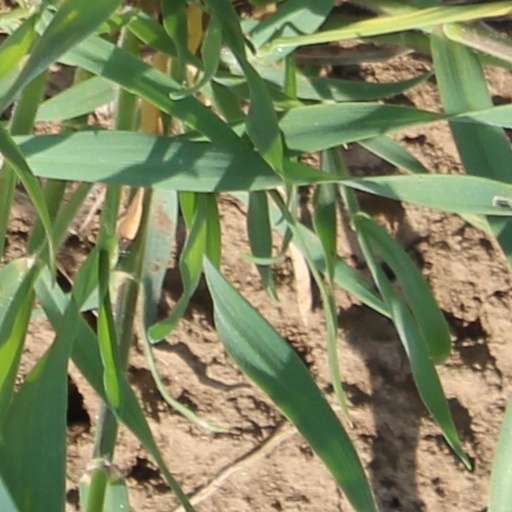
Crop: wheat